Stereophonic sound

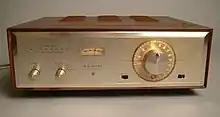
HH Scott Model 350, c. 1961: the first FM stereo tuner sold in the US

The Zenith-GE pilot-tone stereo system is used throughout the world by FM broadcasting stations.